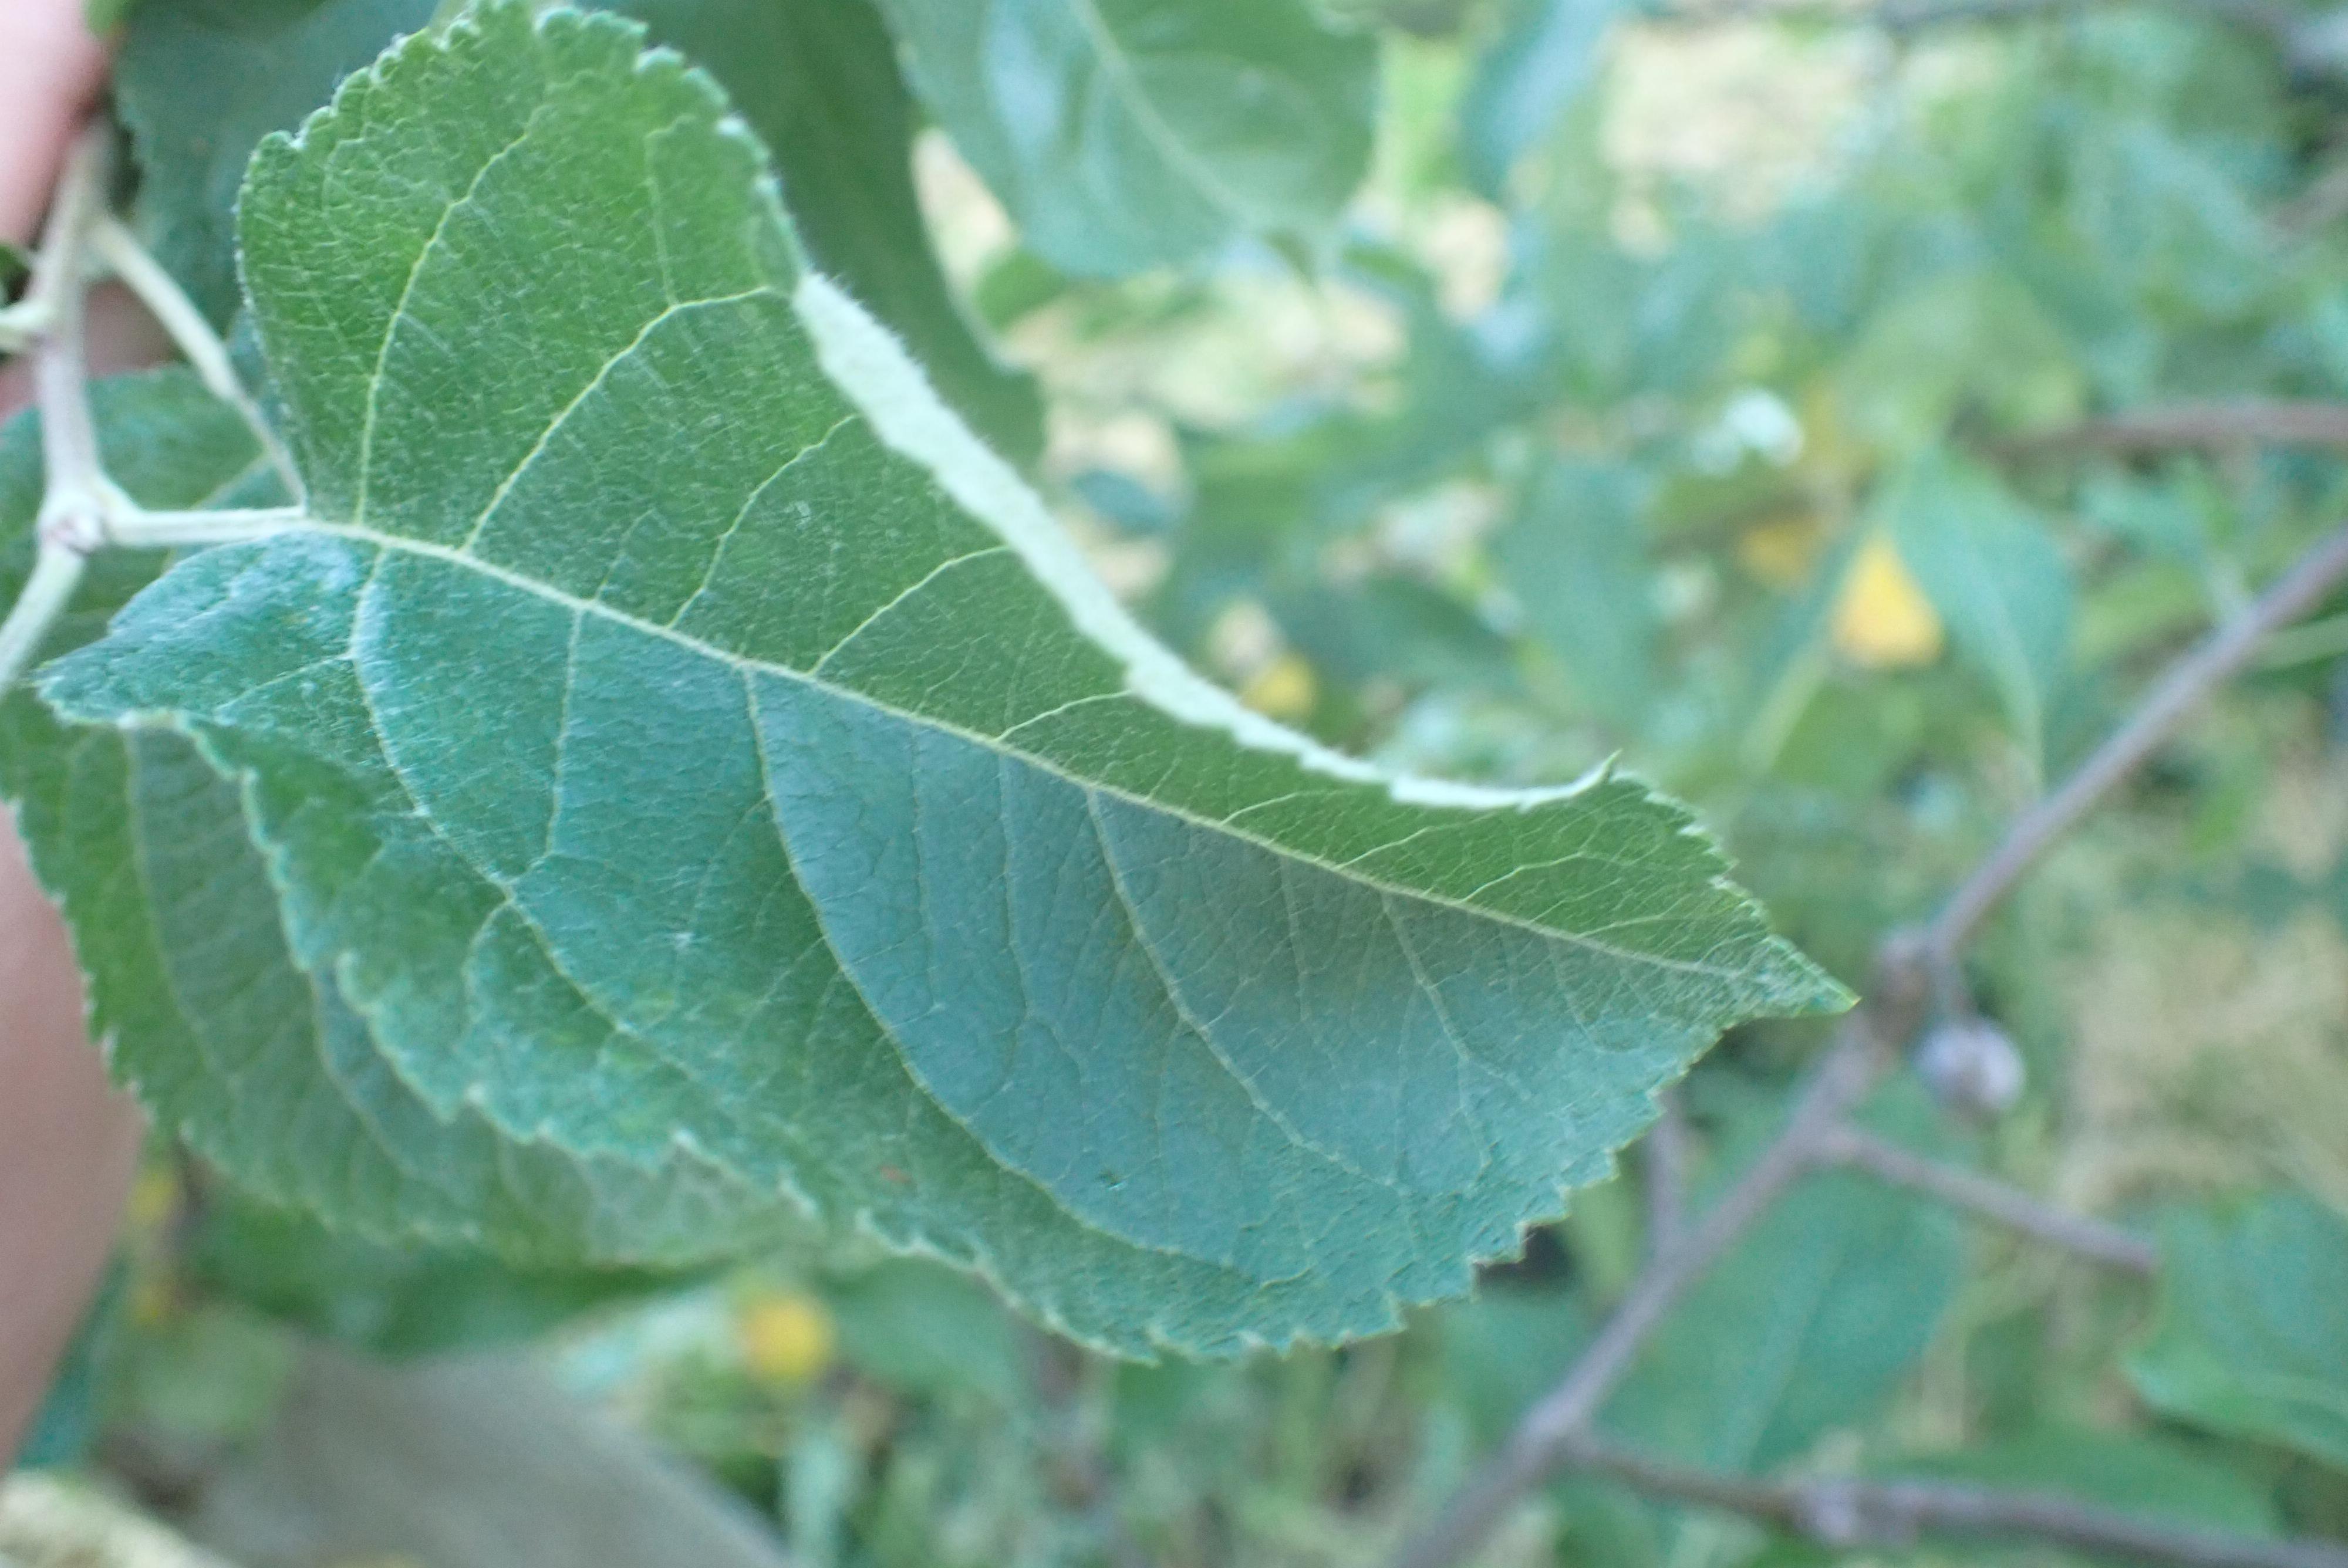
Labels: healthy